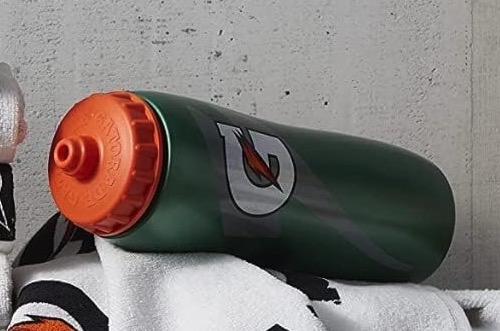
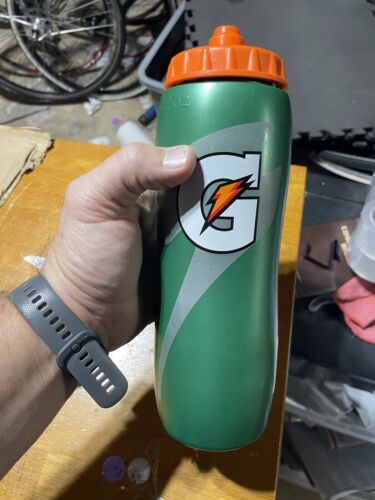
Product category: misc
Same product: yes